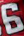
Number: 6